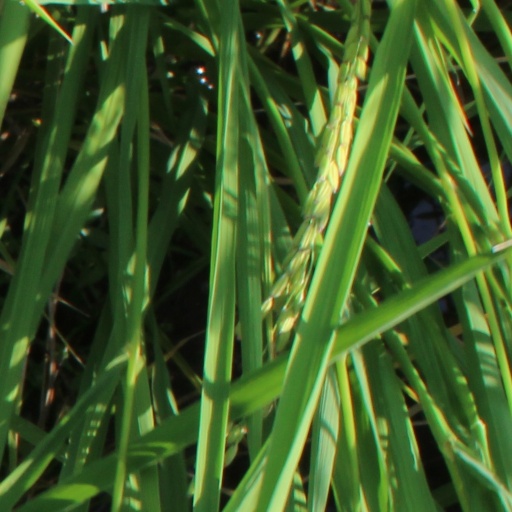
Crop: rice